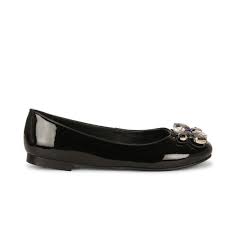
Label: Ballet Flat